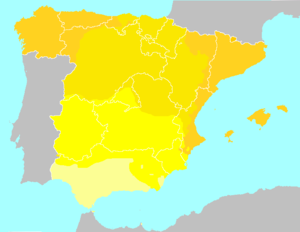
En Espagne, il existe deux zones dialectales principales du castillan : les variétés septentrionales et les méridionales.